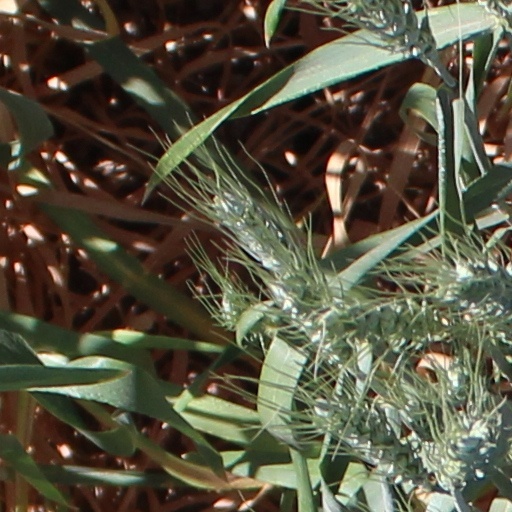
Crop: wheat